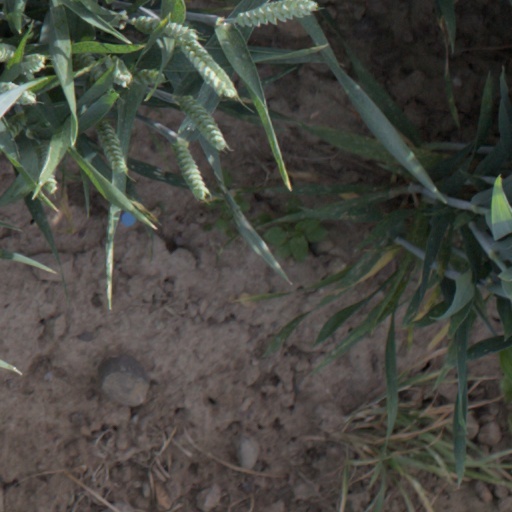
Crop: wheat